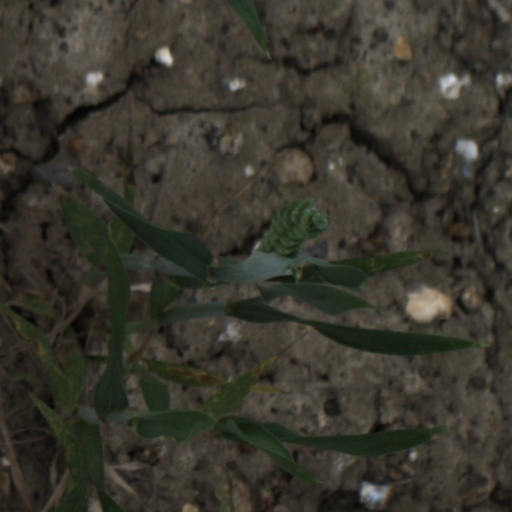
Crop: wheat